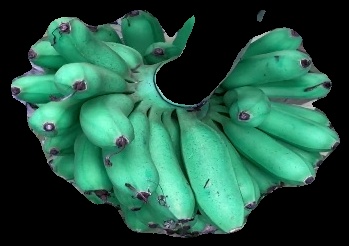
Variety: rasbale
Grade: grade1